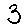
Label: 3